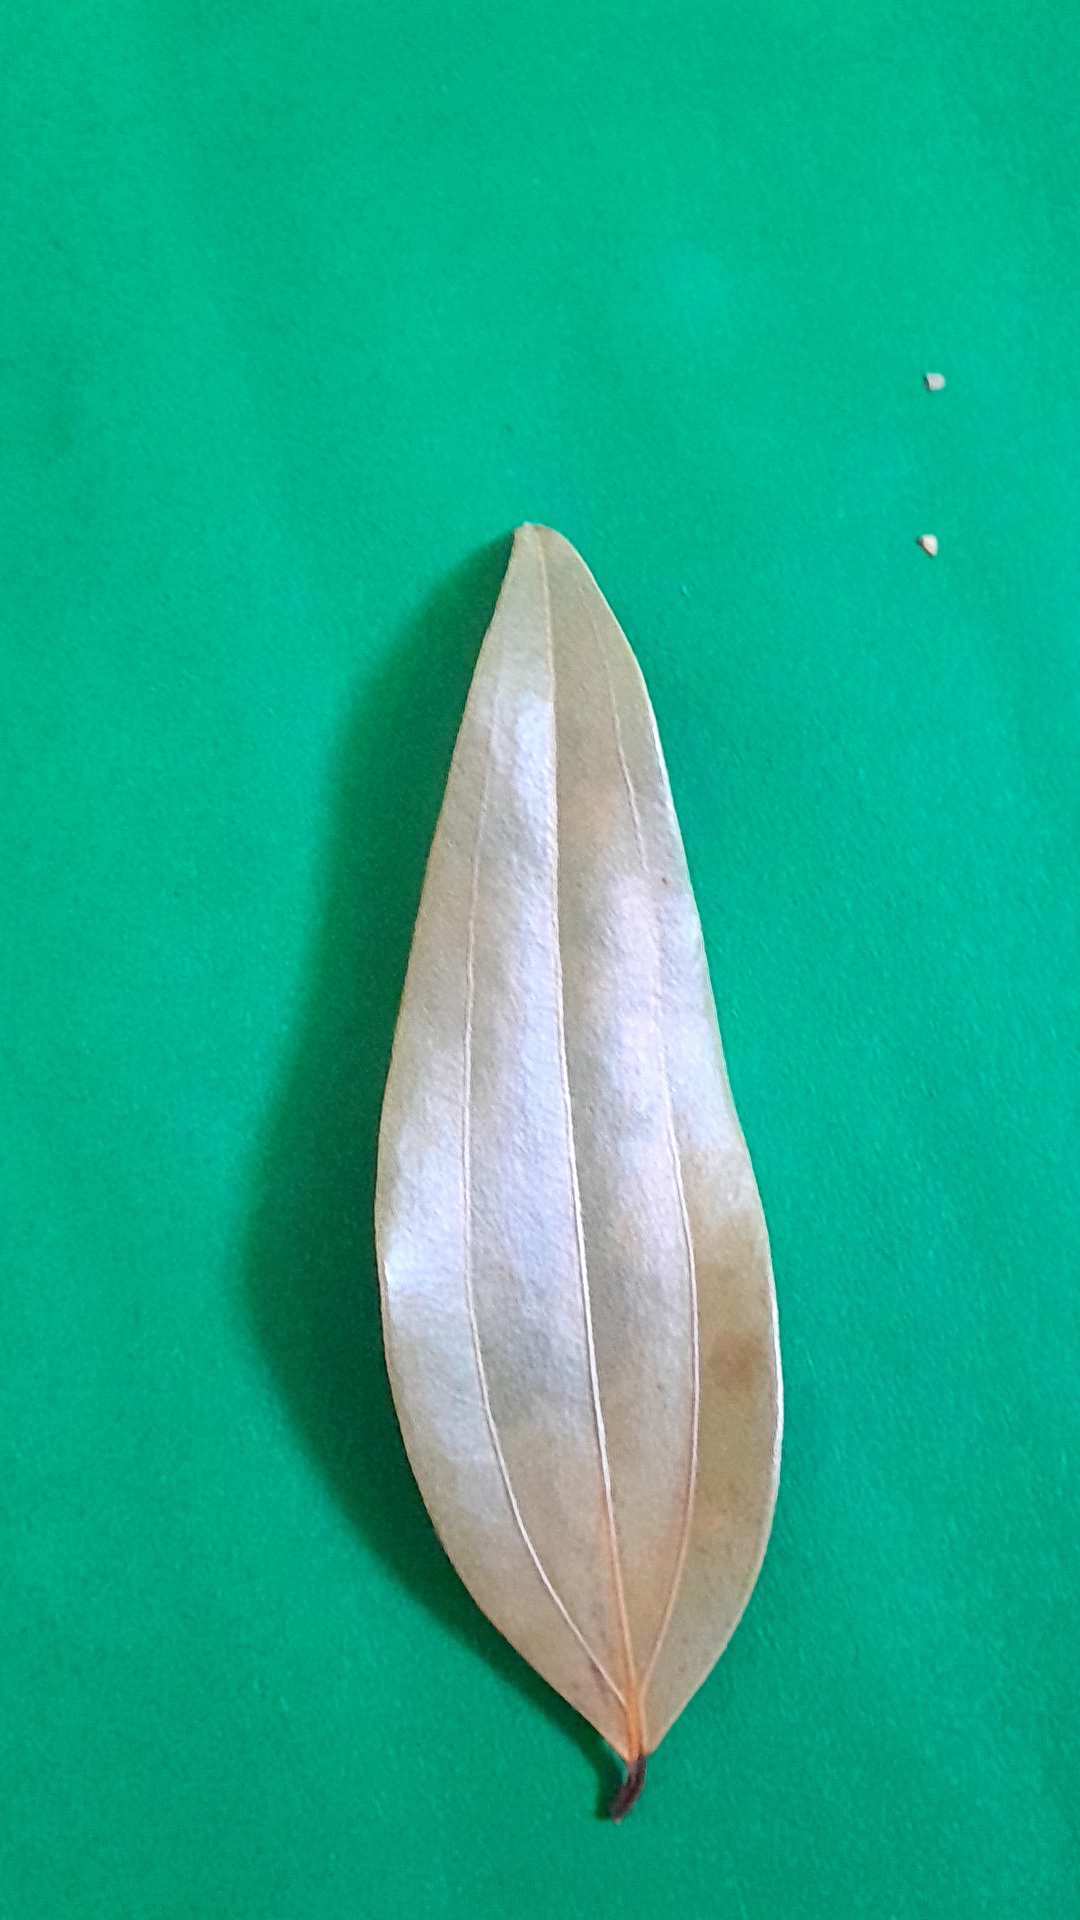
Label: Dry Leaf